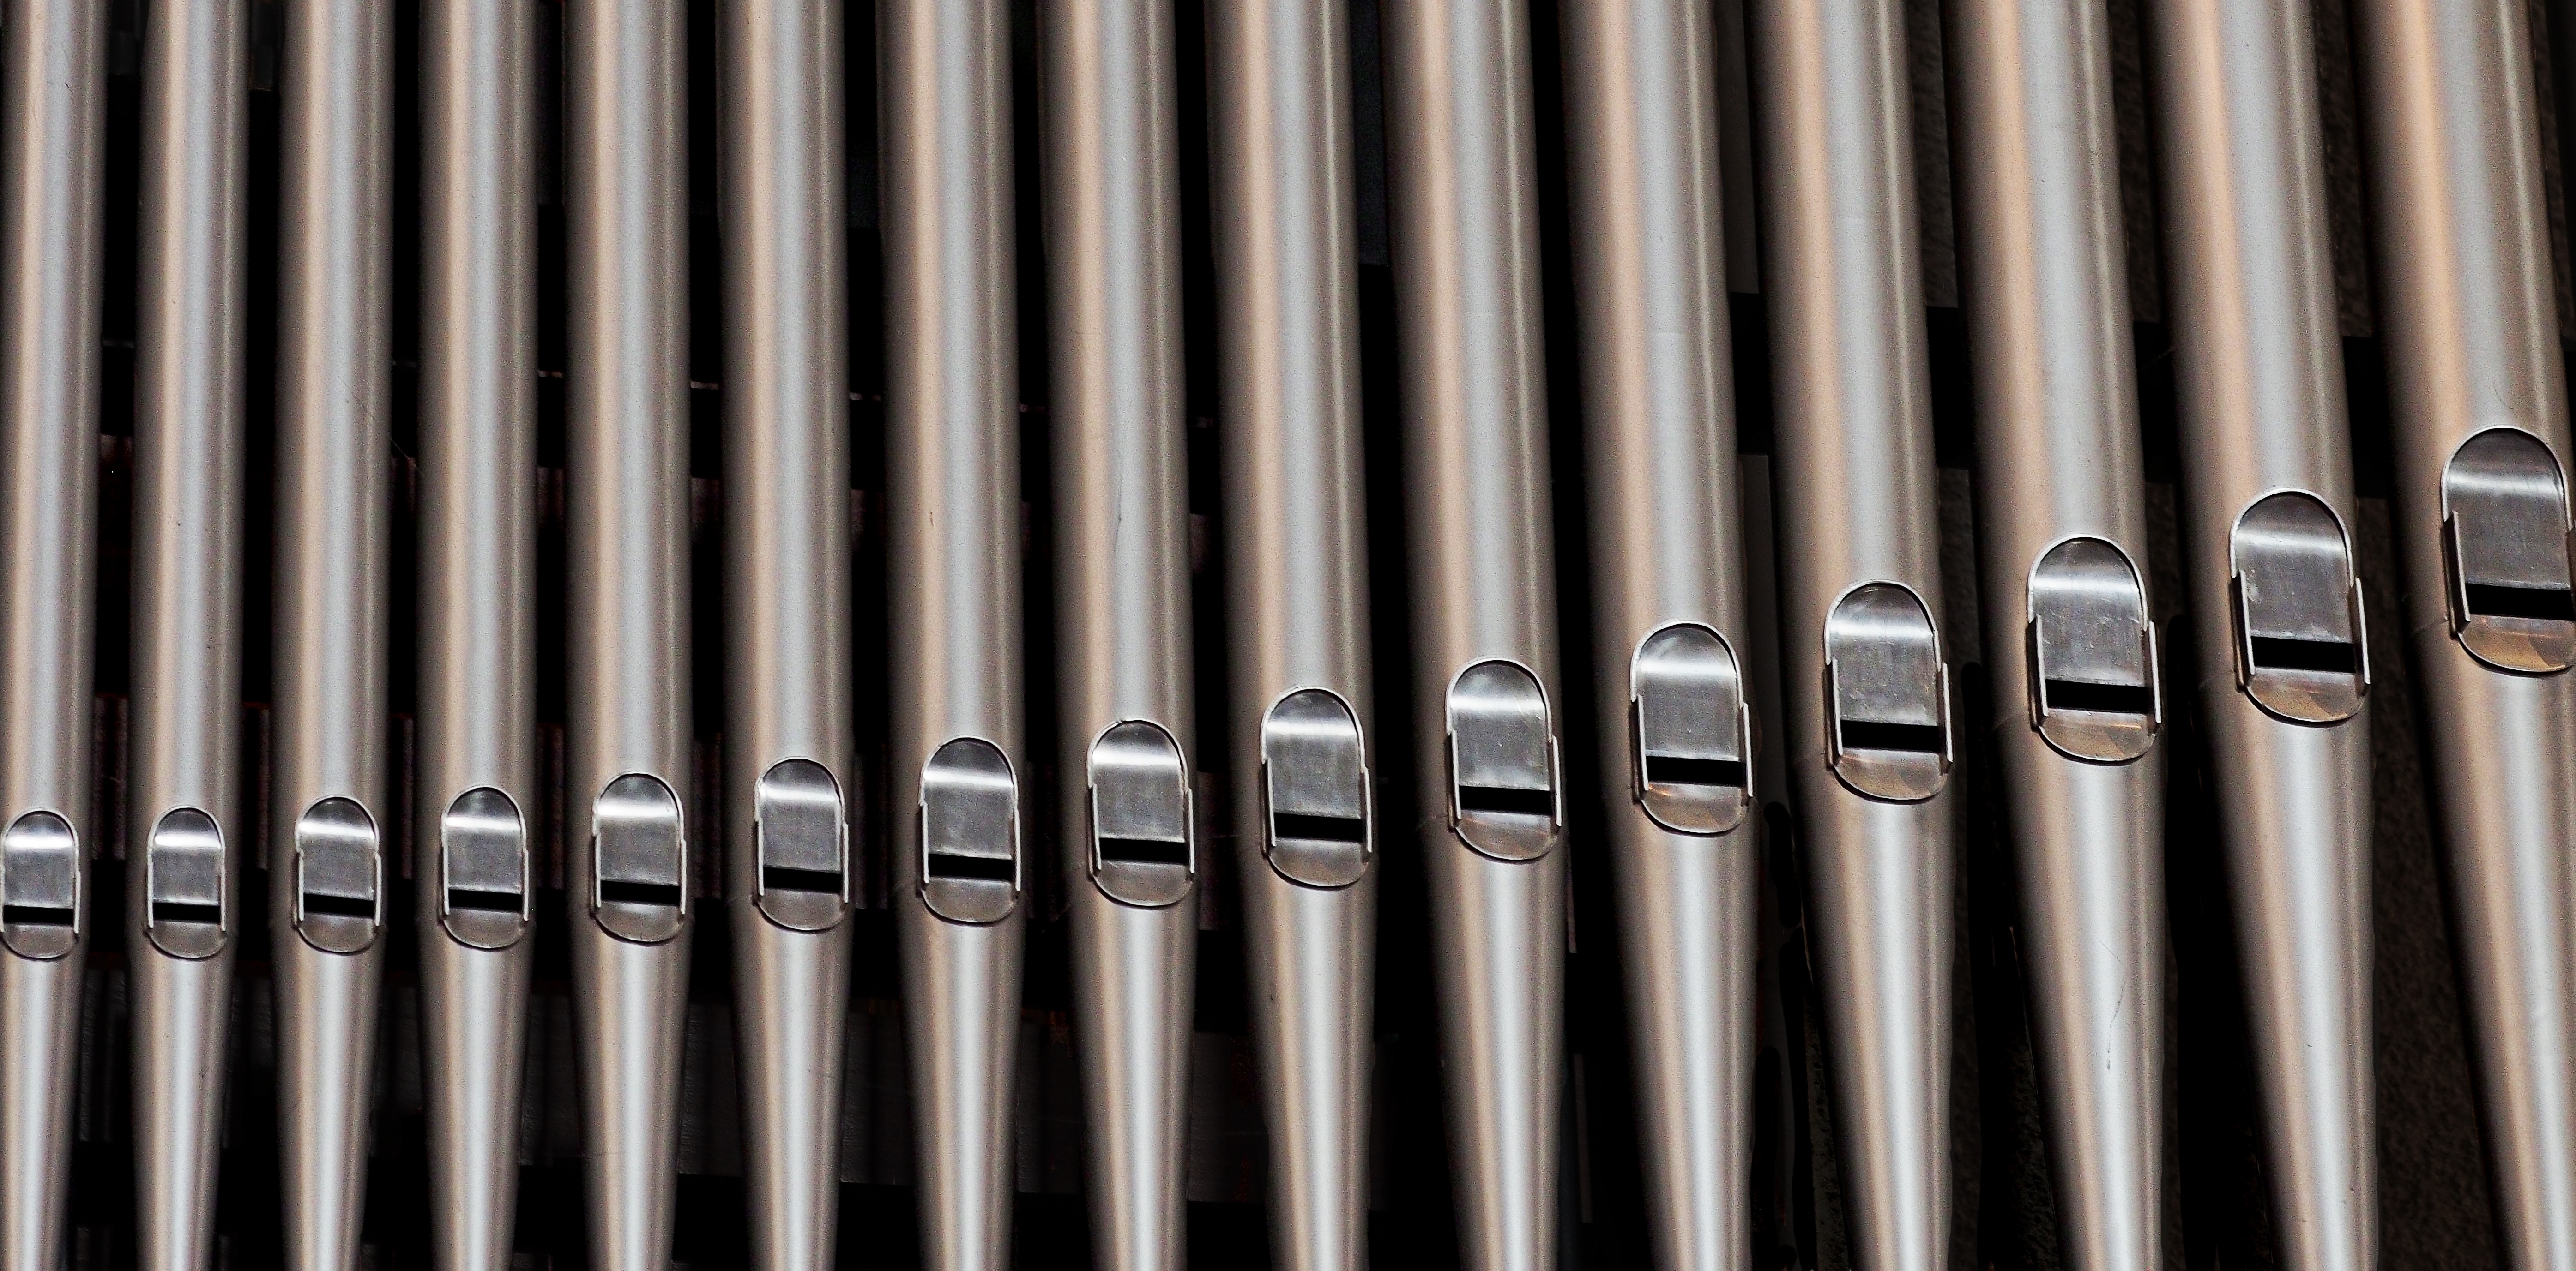
music, keyboard, line, instrument, metal, church, cathedral, scale, pitch, note, musical instrument, interior design, product, pipes, musical, worship, stop, organ, tone, chord, flue, harmony, resonance, frequency, tune, fugue, hymn, organ pipe, baluster, window covering